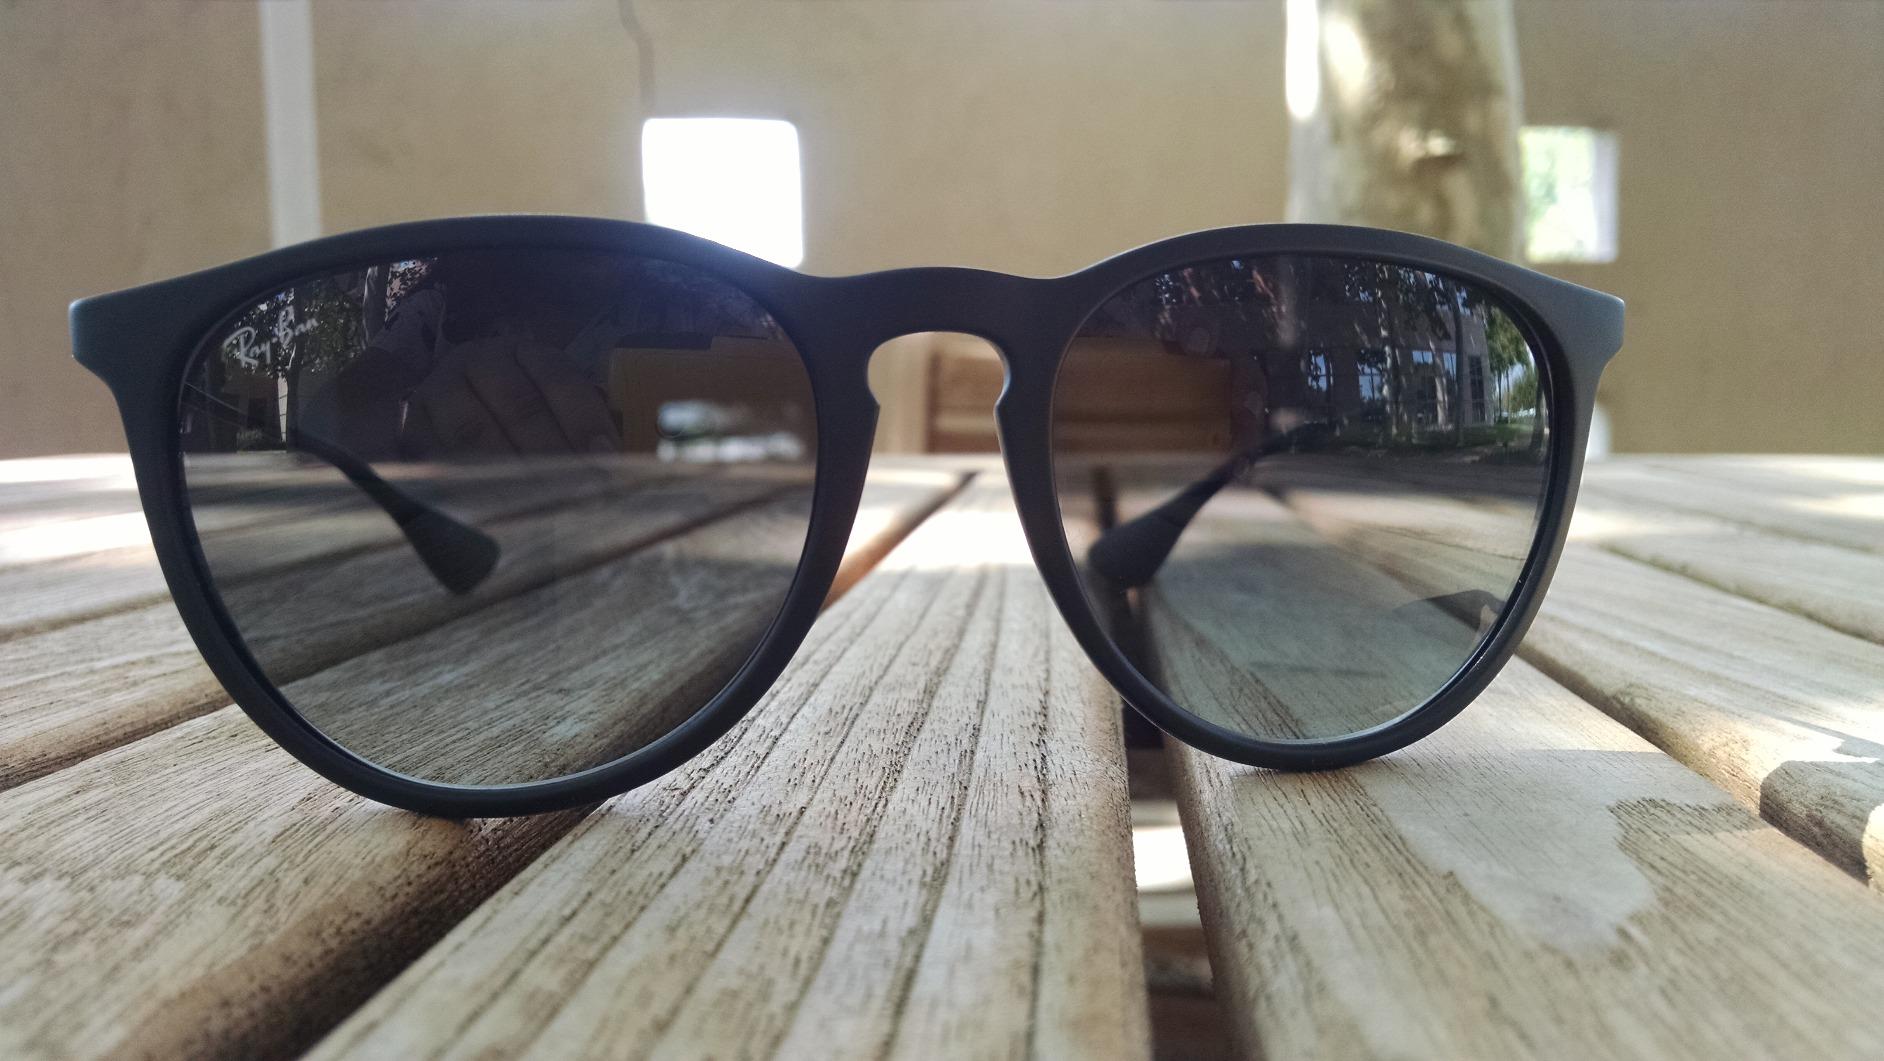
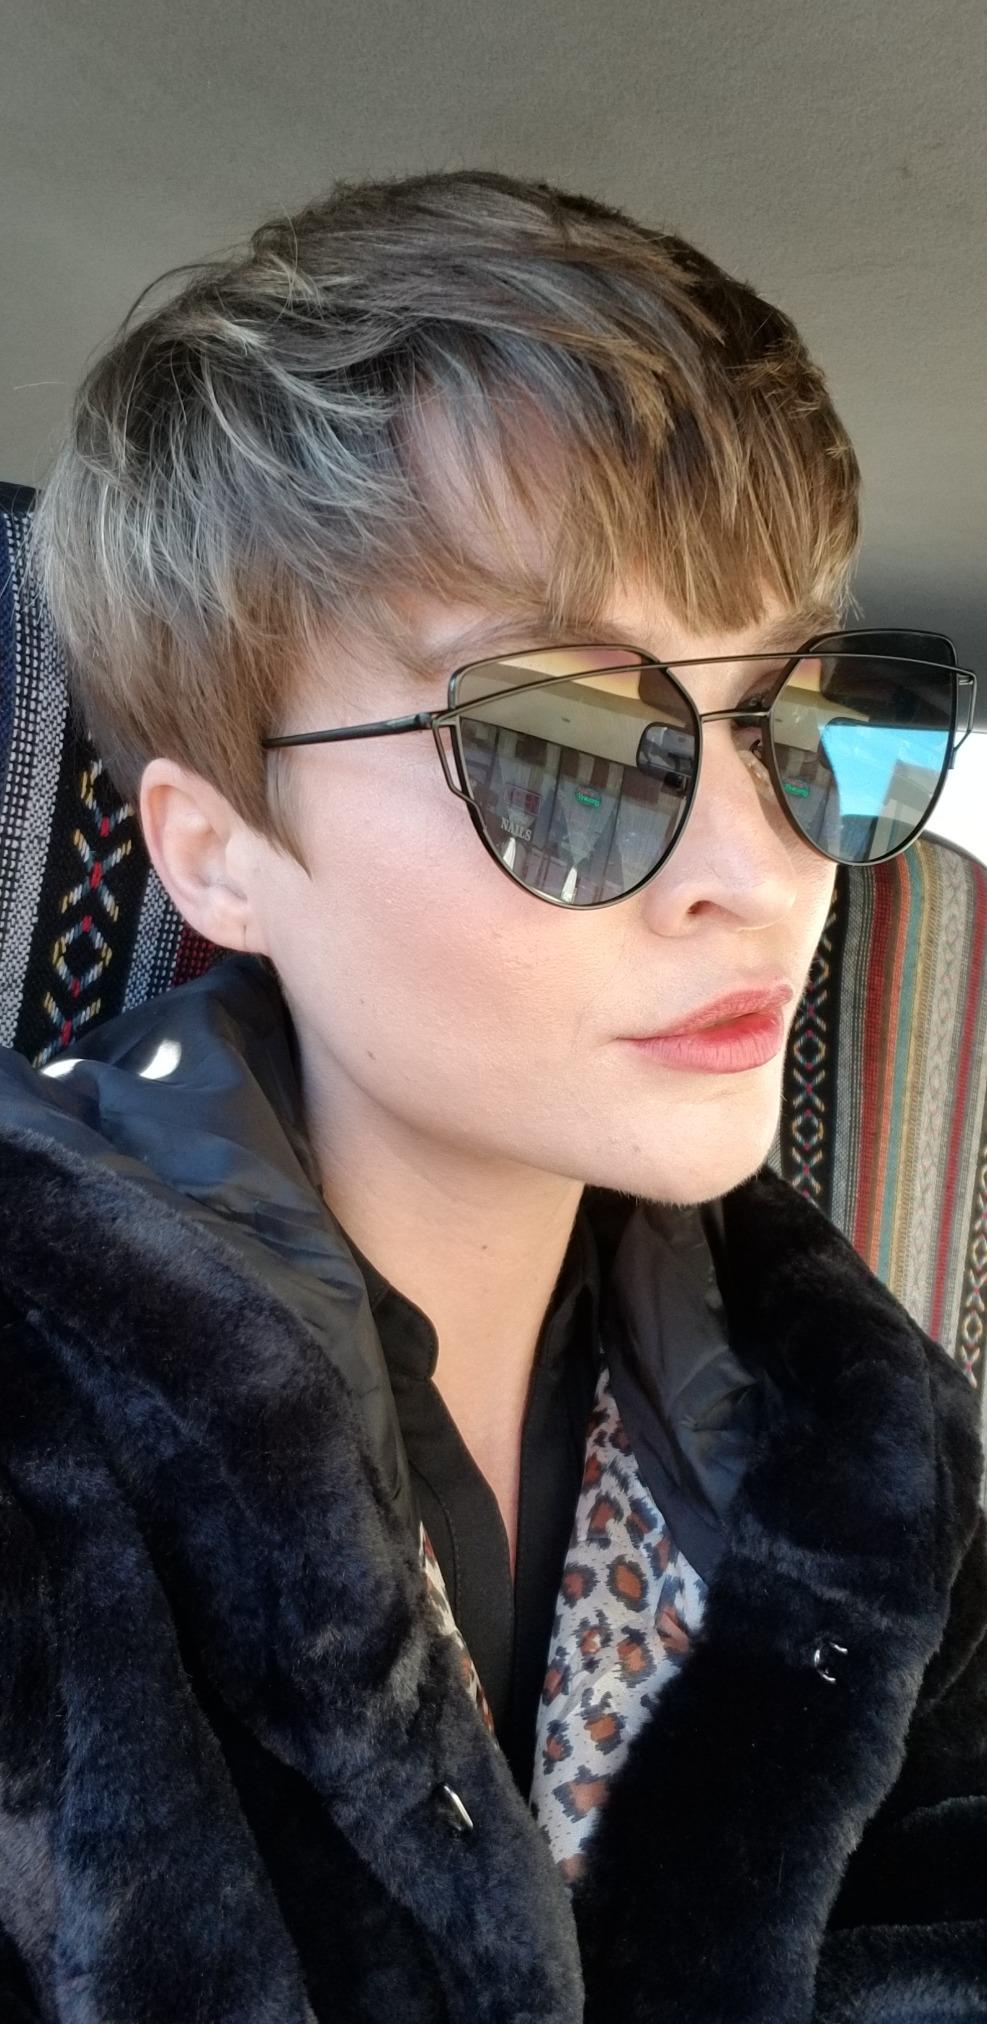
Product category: accessories_sunglasses
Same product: no